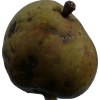
Label: pear